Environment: real
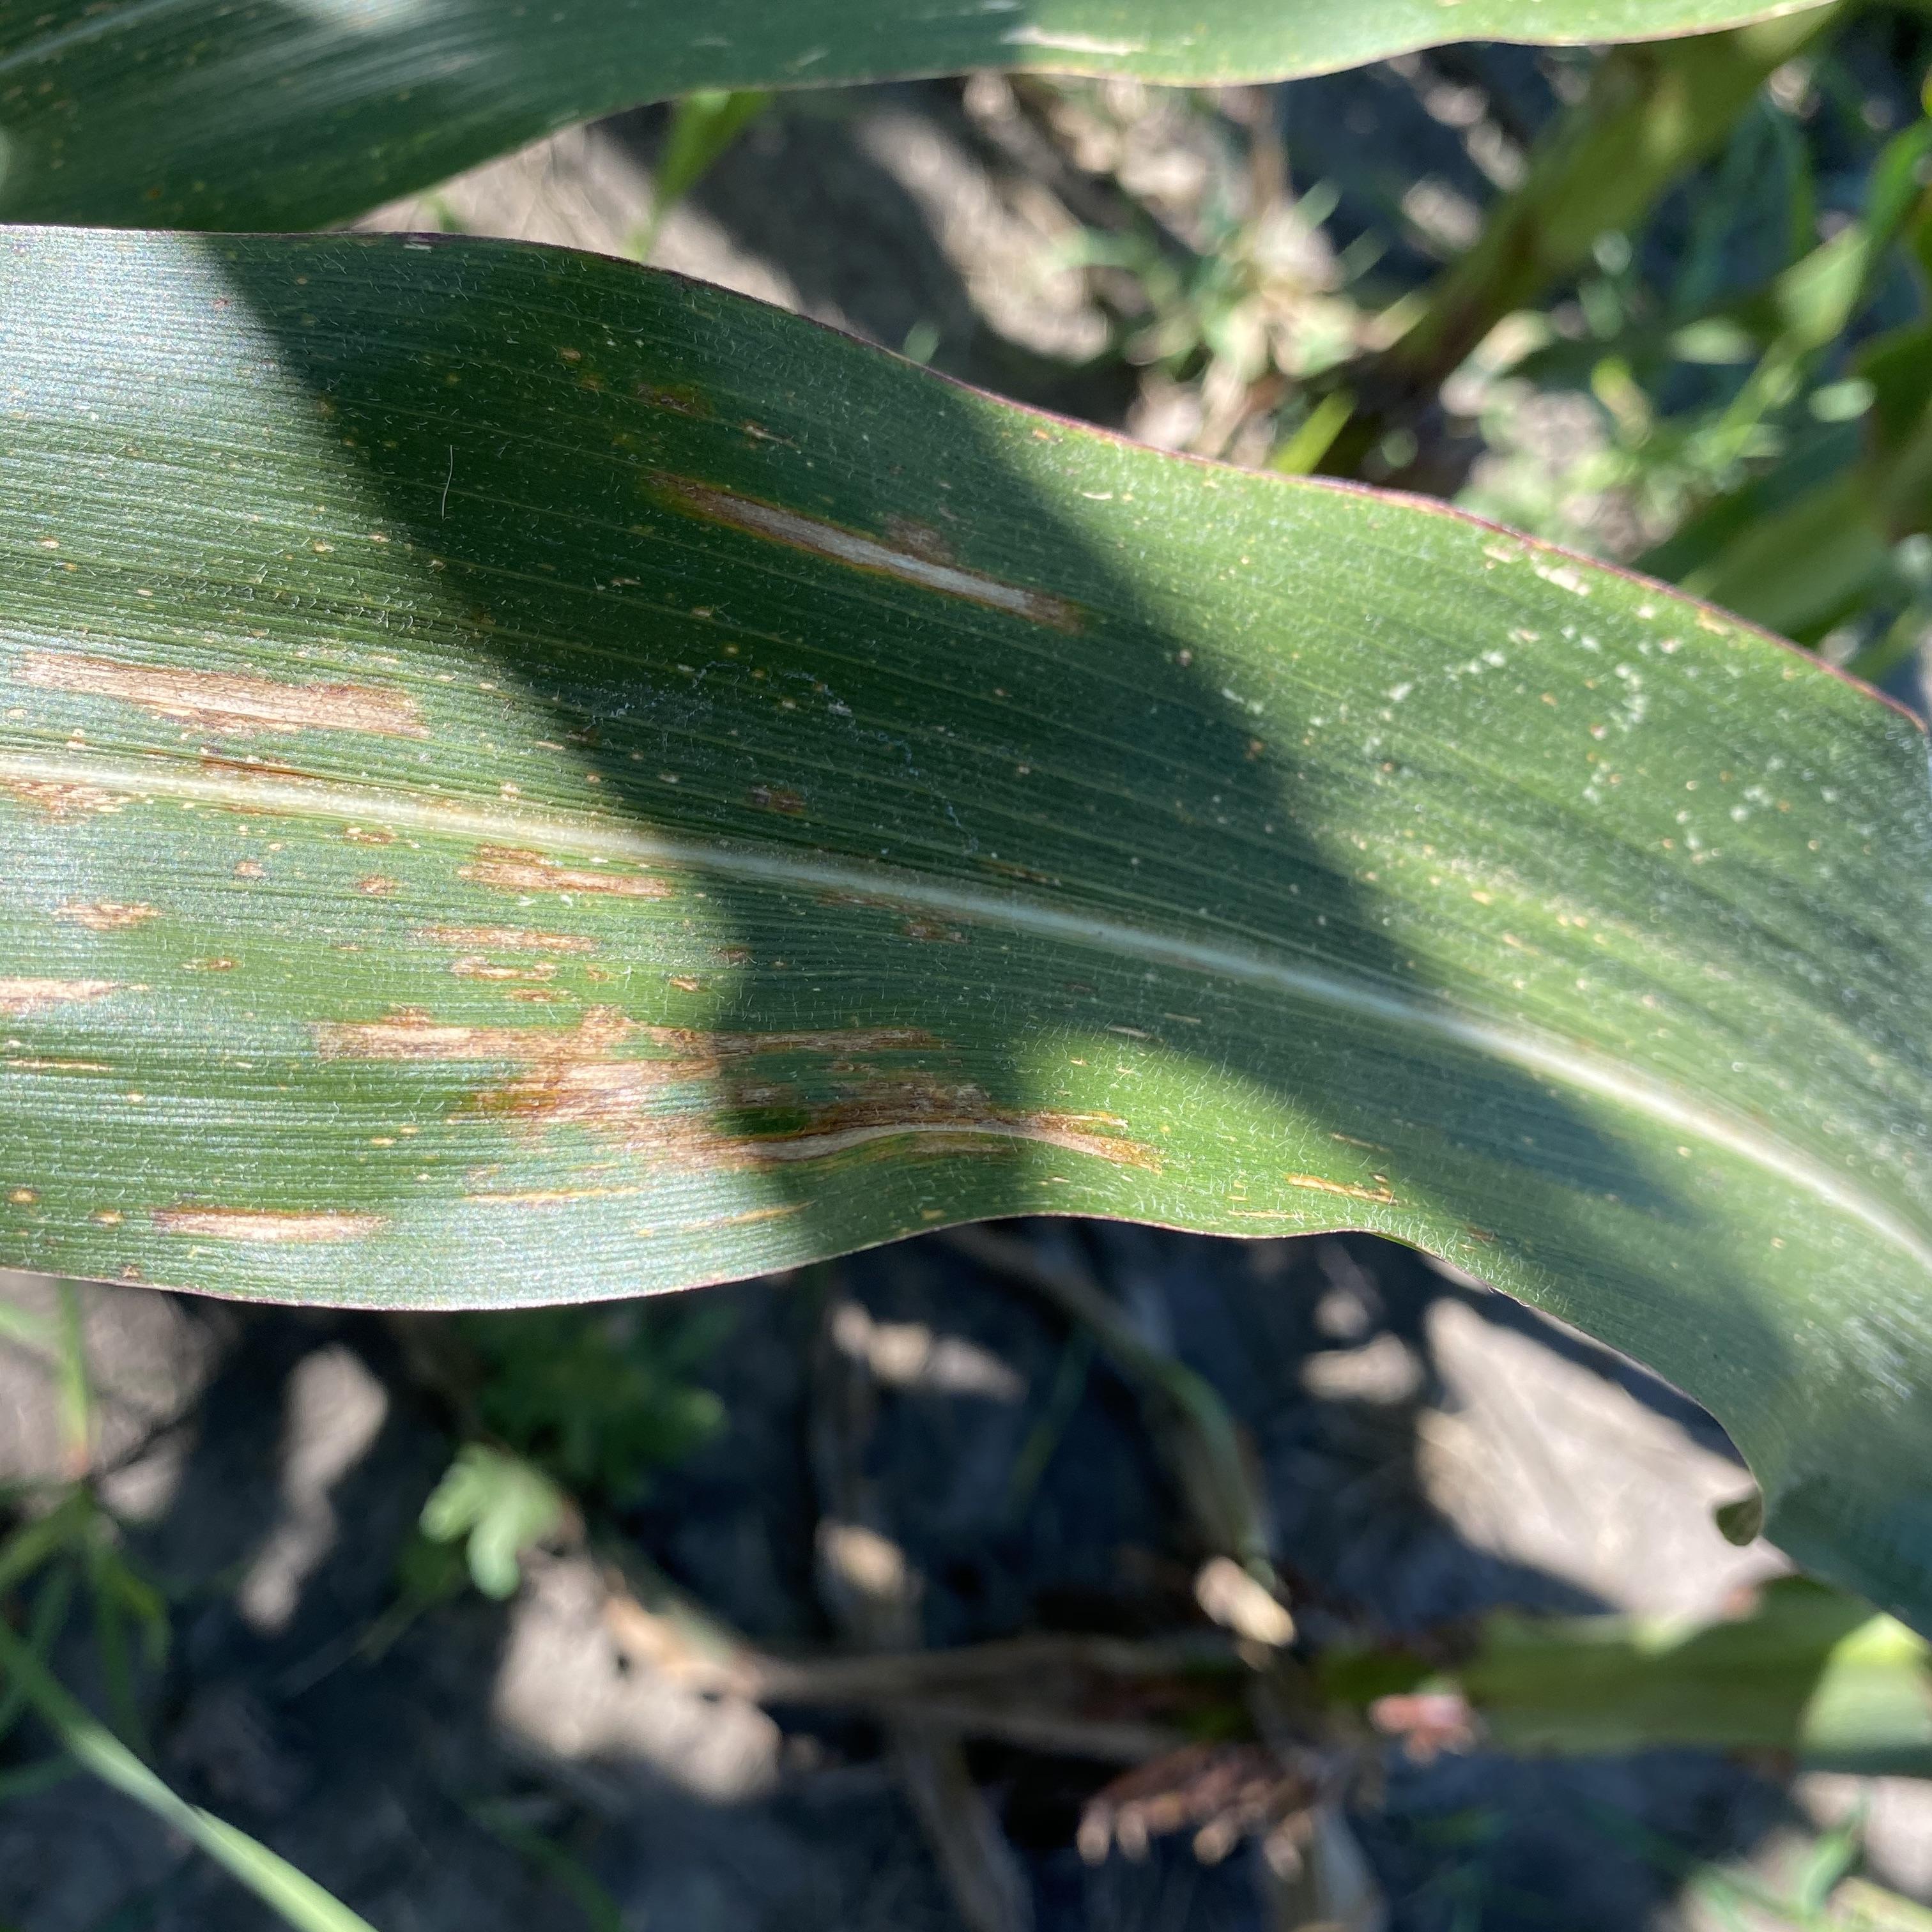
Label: gray_leaf_spot